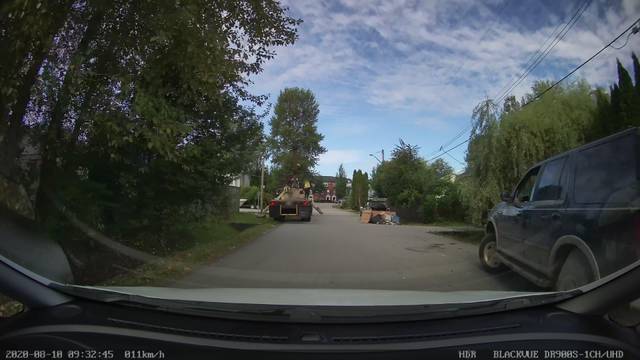
Region: Canada
Coordinates: 49.202, -122.677